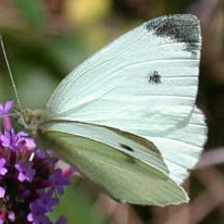
Species: CABBAGE WHITE
Butterfly family (ImageNet category): cabbage_butterfly